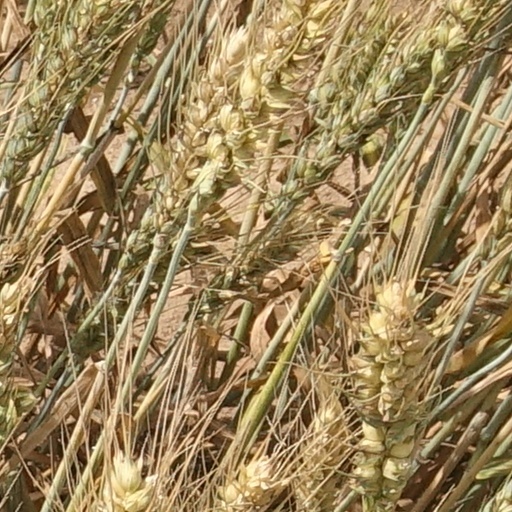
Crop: wheat